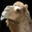
Label: camel